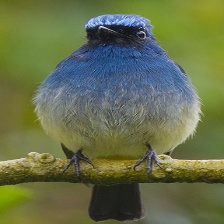
Species: INDIGO FLYCATCHER
Scientific name: EUMYIAS INDIGO